Blackwater Draw

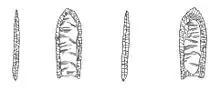
Folsom point-Blackwater Draw

Since its discovery, the Blackwater Locality No. 1 site has been a focal point for scientific investigations by academic institutions and organizations from across the country. The Carnegie Institute, Smithsonian Institution, Academy of Natural Sciences, National Science Foundation, United States National Museum, National Geographic Society, and more than a dozen major universities either have funded or participated in research at Blackwater Draw. Eastern New Mexico University owns and manages the excavations and visitations at the site.